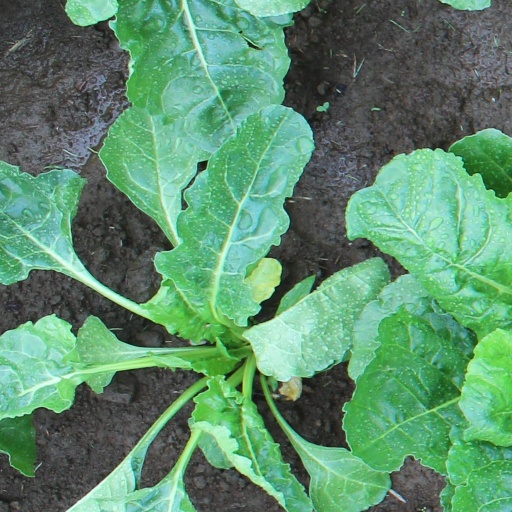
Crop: sugar beet